William A. Chanler

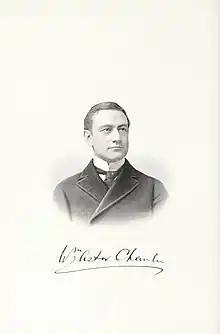
William Astor Chanler, with signature, after declaring his candidacy for Governor of New York in 1904.

As part of the scientific contribution of the journey, Chanler collected numerous specimens of plants, animals and insects, including several new species of butterflies ("Charaxes chanleri", "Planema chanleri", "Ypthima chanleri", and "Cypholoba chanleri") and a small crocodile. Many of the African animals in the American Museum of Natural History were donated by him after being collected on this expedition. Chanler's Falls on the Ewaso Ng'iro River and Chanler's Mountain Reedbuck ("Redunca fulvorufula chanleri") were named for him. In 1896, Chanler published the first ethnographic description of the Cushitic Rendille, a community he would describe as "the most original and interesting of all the strange and different peoples met in East Africa".